Spixworth

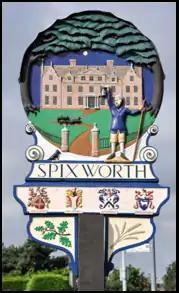
Spixworth village sign displaying the former Spixworth Hall (demolished 1952) and the crests of the Longe, Frére, Howes and Chittock families

Spixworth is a village and civil parish in the English county of Norfolk. The village lies close to the B1150 road and is north of Norwich and some south of North Walsham.